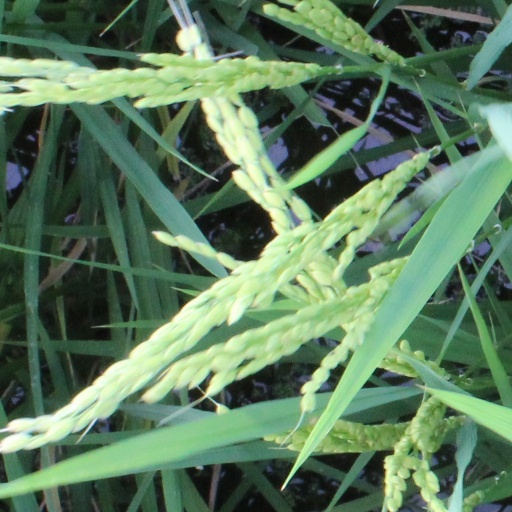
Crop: rice